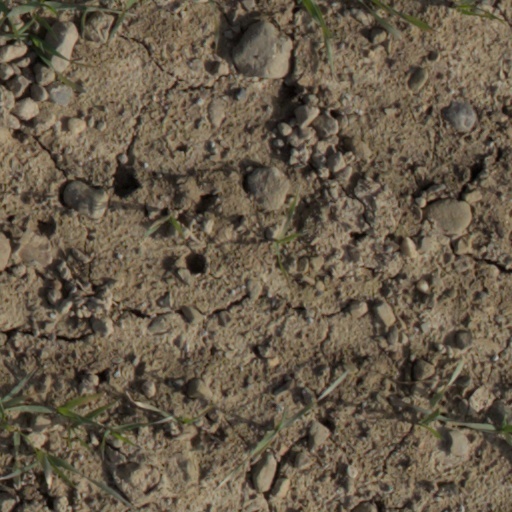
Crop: wheat